Tramway Stakes

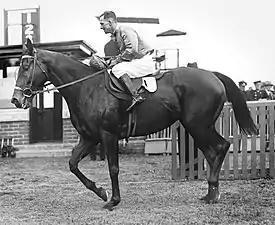

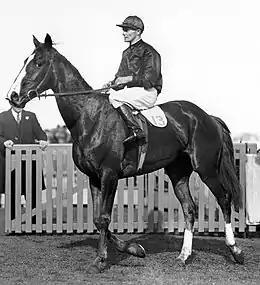
Rogilla, 1932 winner, George Robinson up

♯ Not held because of outbreak of equine influenza